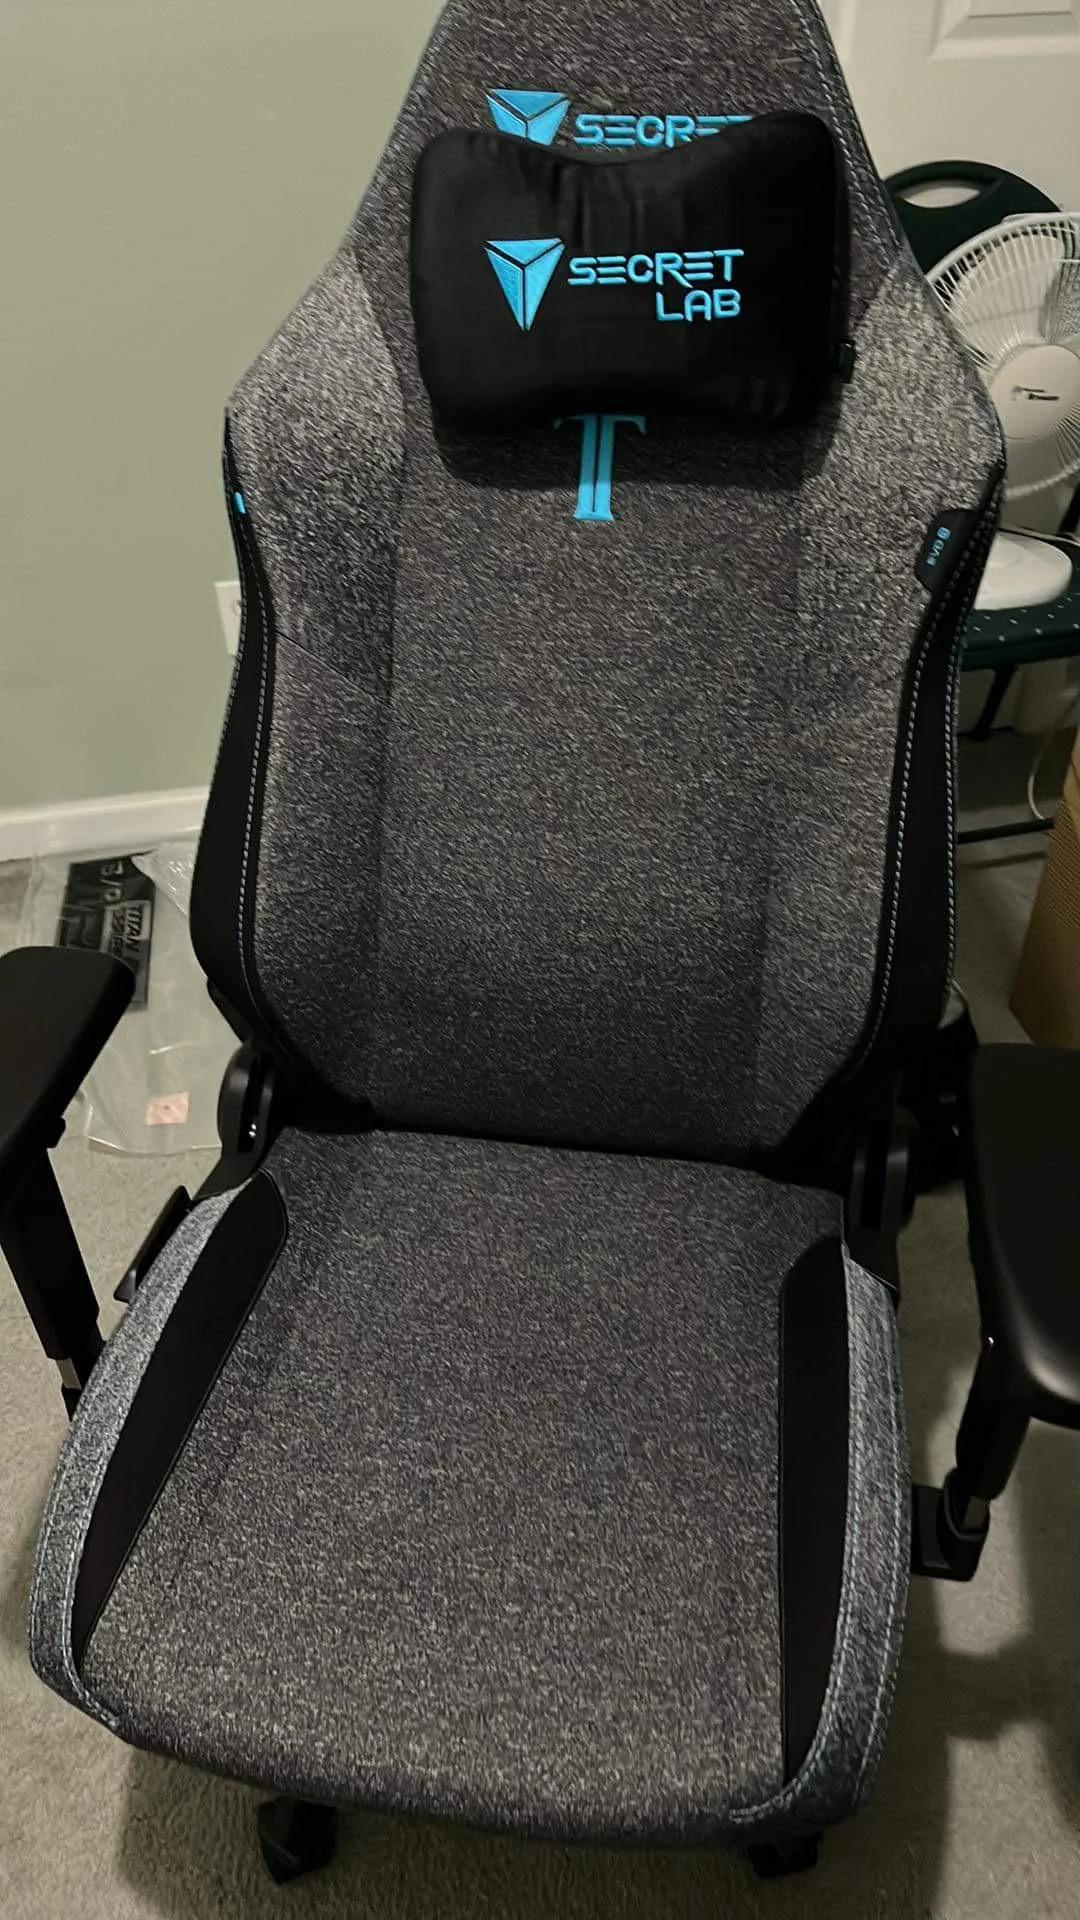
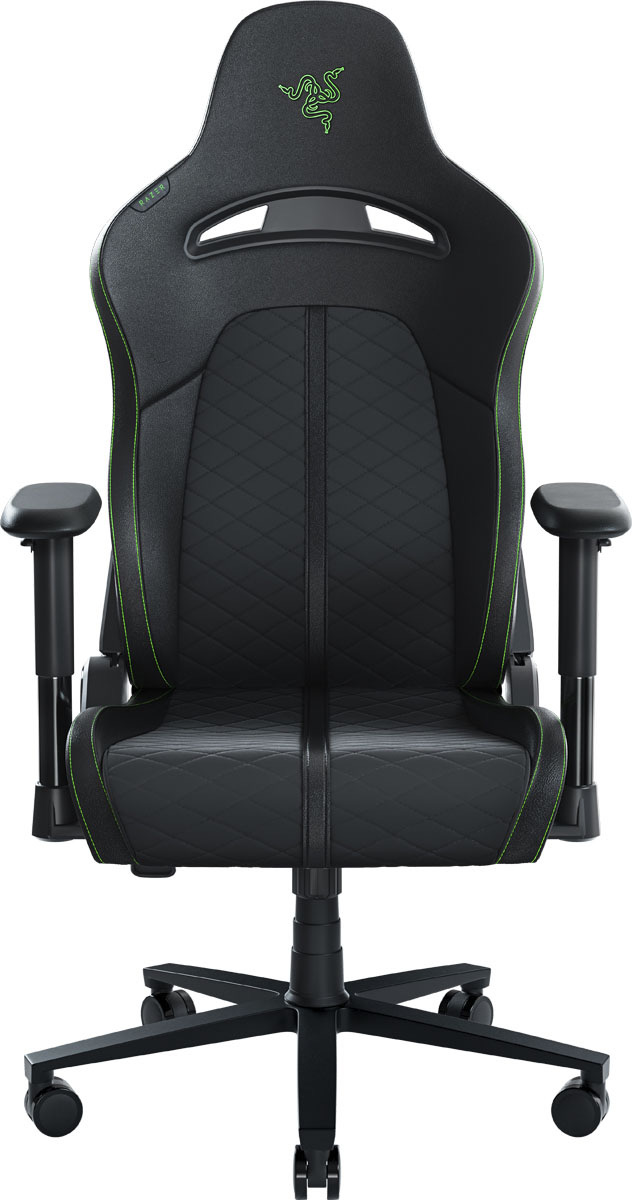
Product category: items_chair
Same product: no